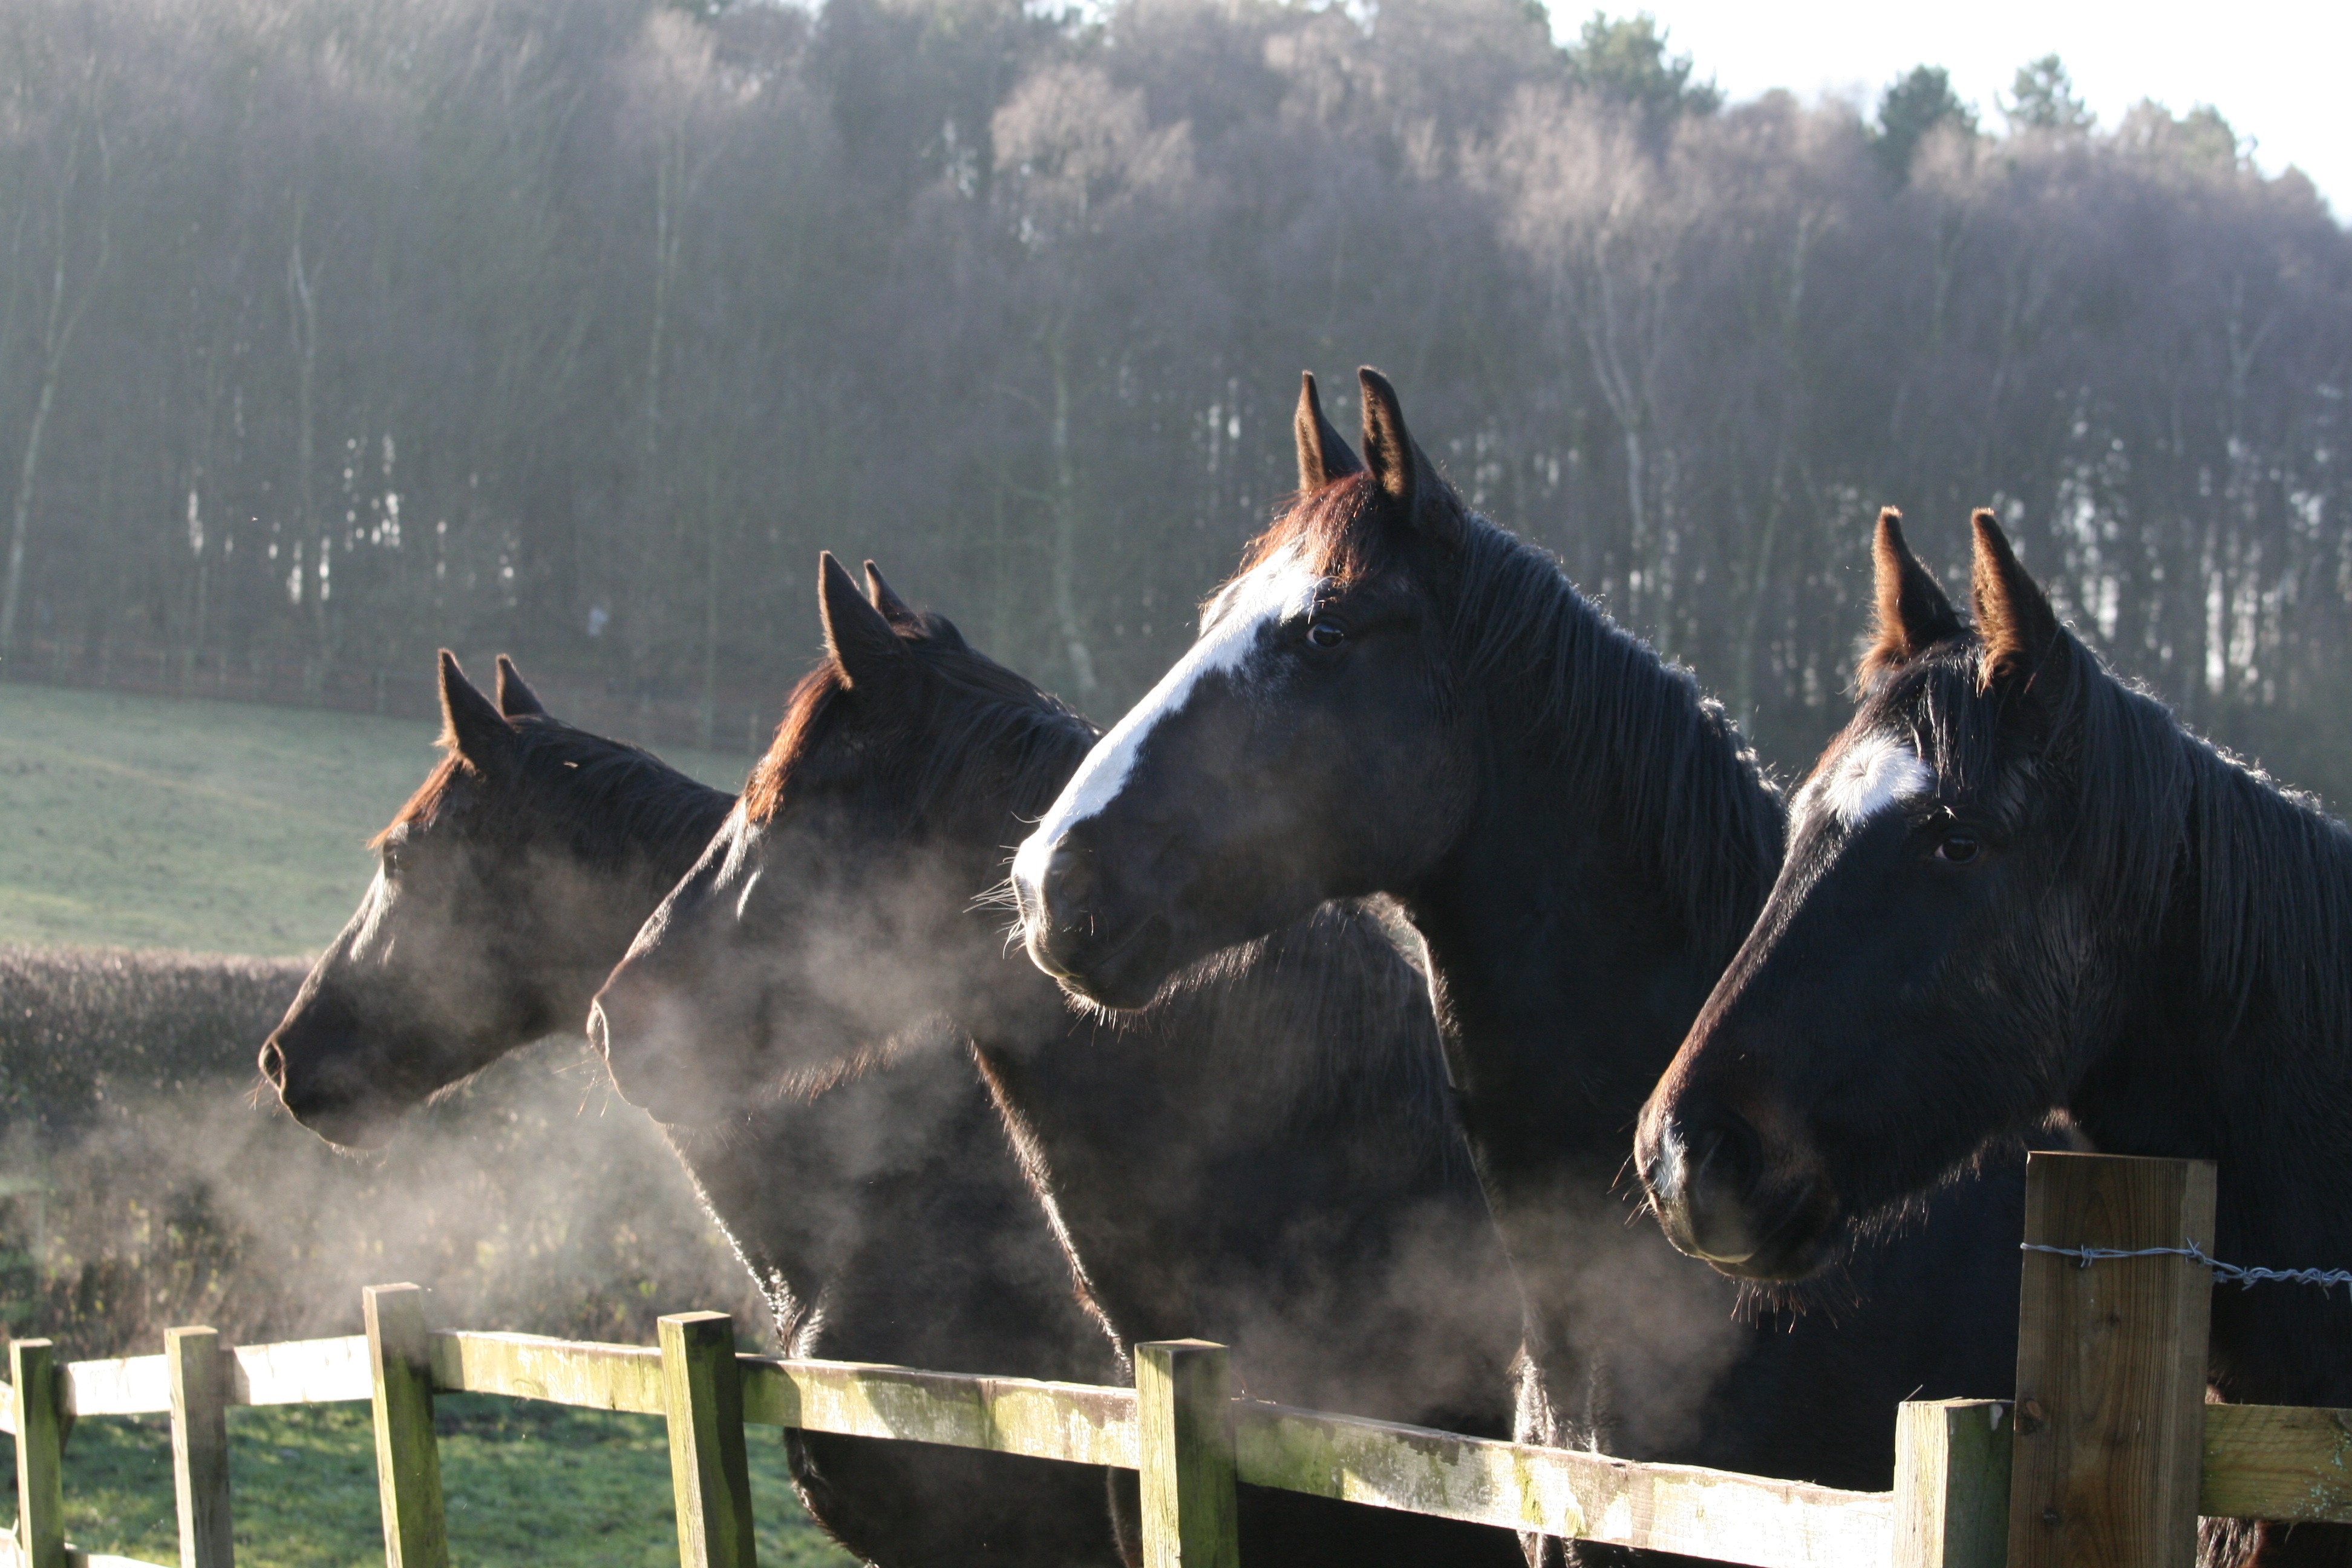
nature, outdoor, cold, fence, mist, field, farm, countryside, pasture, horse, mammal, stallion, mane, equestrian, equine, paddock, horses, mare, equestrianism, pack animal, horse like mammal, mustang horse, animal sports, equestrian sport